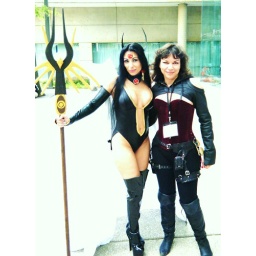
Me as Alcyone with Hot Steam Punk Mom. Her daughter is the cute Steam Punk girl in the earlier photo.